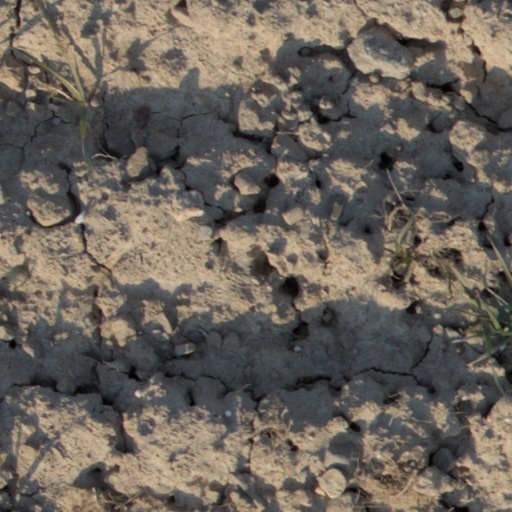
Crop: wheat